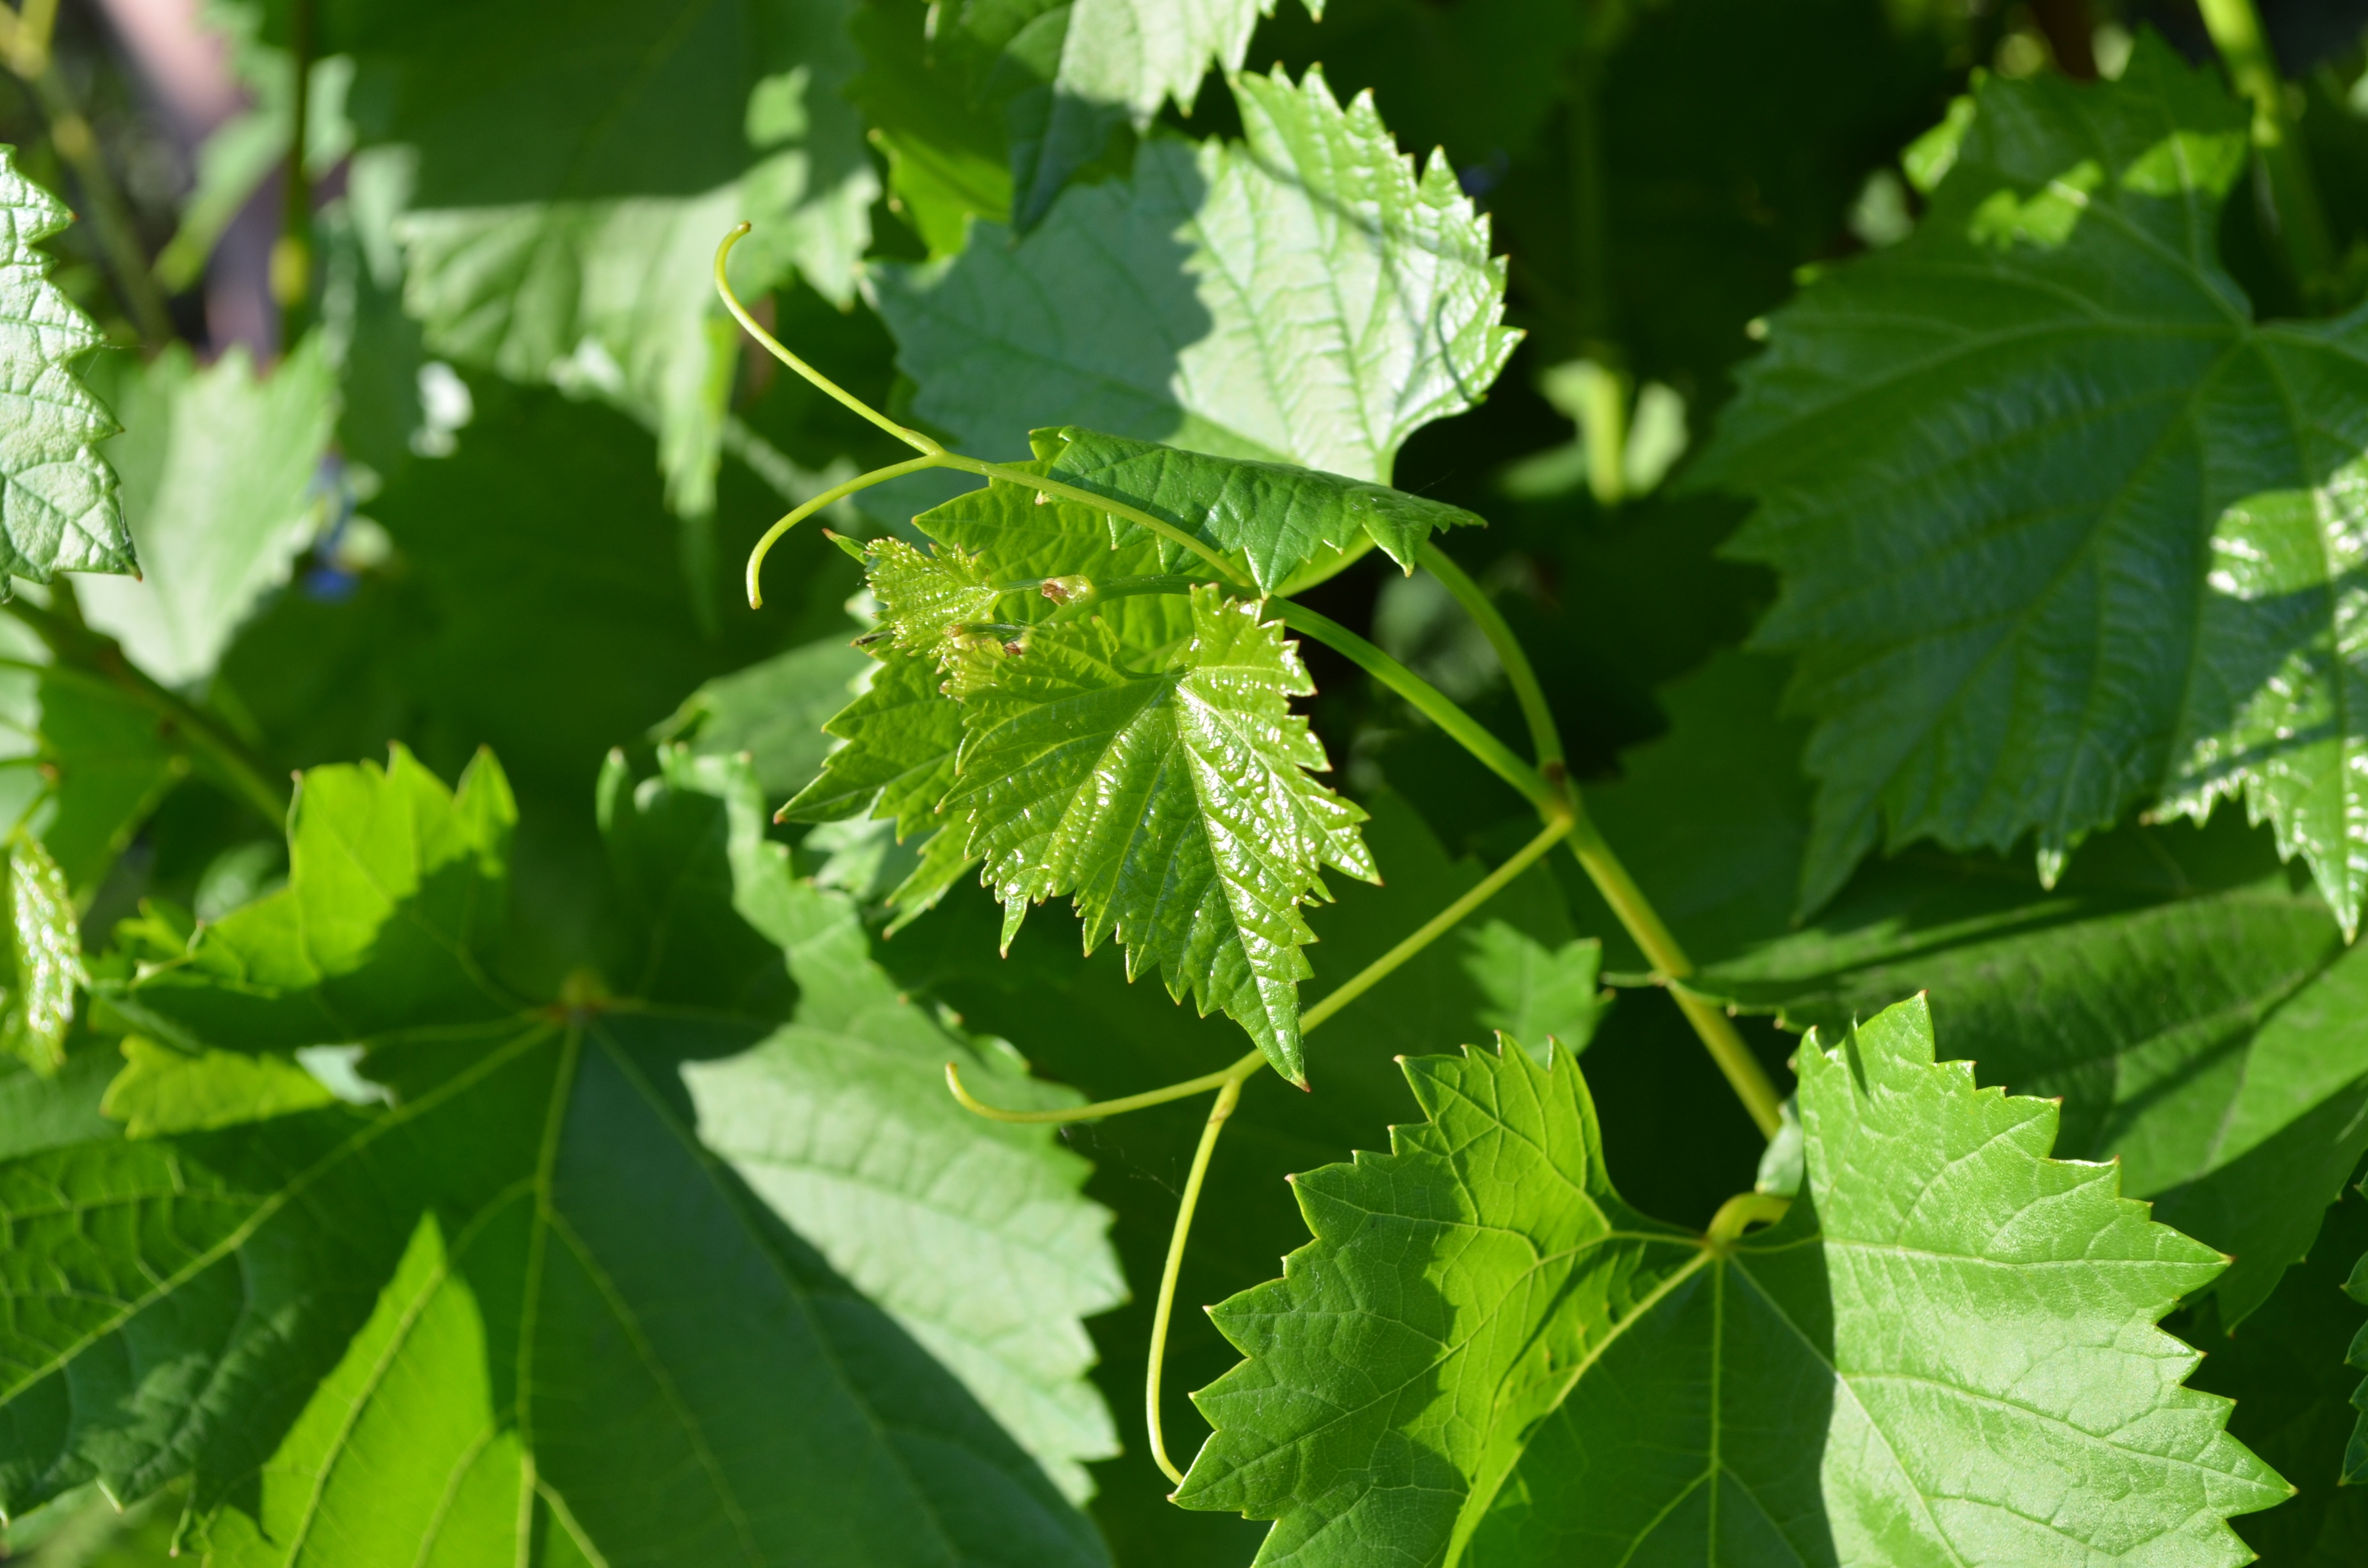
tree, plant, fruit, leaf, flower, food, green, herb, produce, sheet, leaves, background, shrub, grapes, greens, leaves green, flowering plant, grape leaves, annual plant, woody plant, land plant